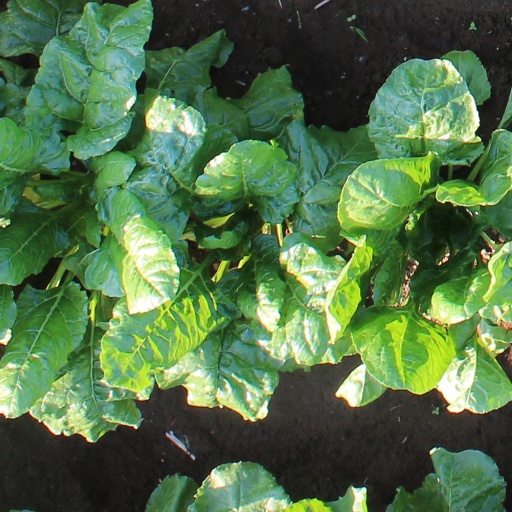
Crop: sugar beet